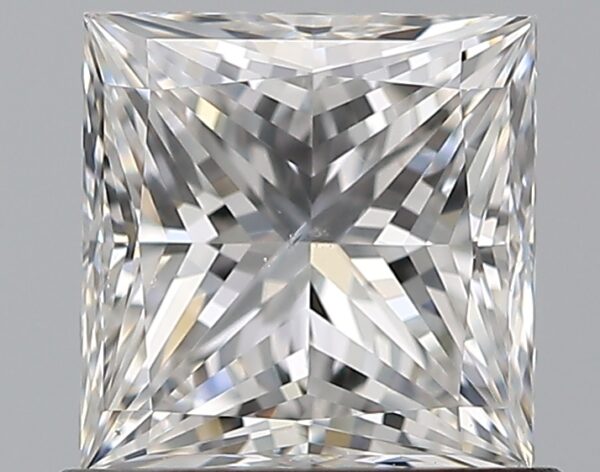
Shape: princess
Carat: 0.96
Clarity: SI1
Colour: F
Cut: EX
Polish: VG
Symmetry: VG
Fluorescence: N
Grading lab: GIA
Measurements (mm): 5.4 x 5.28 x 3.89